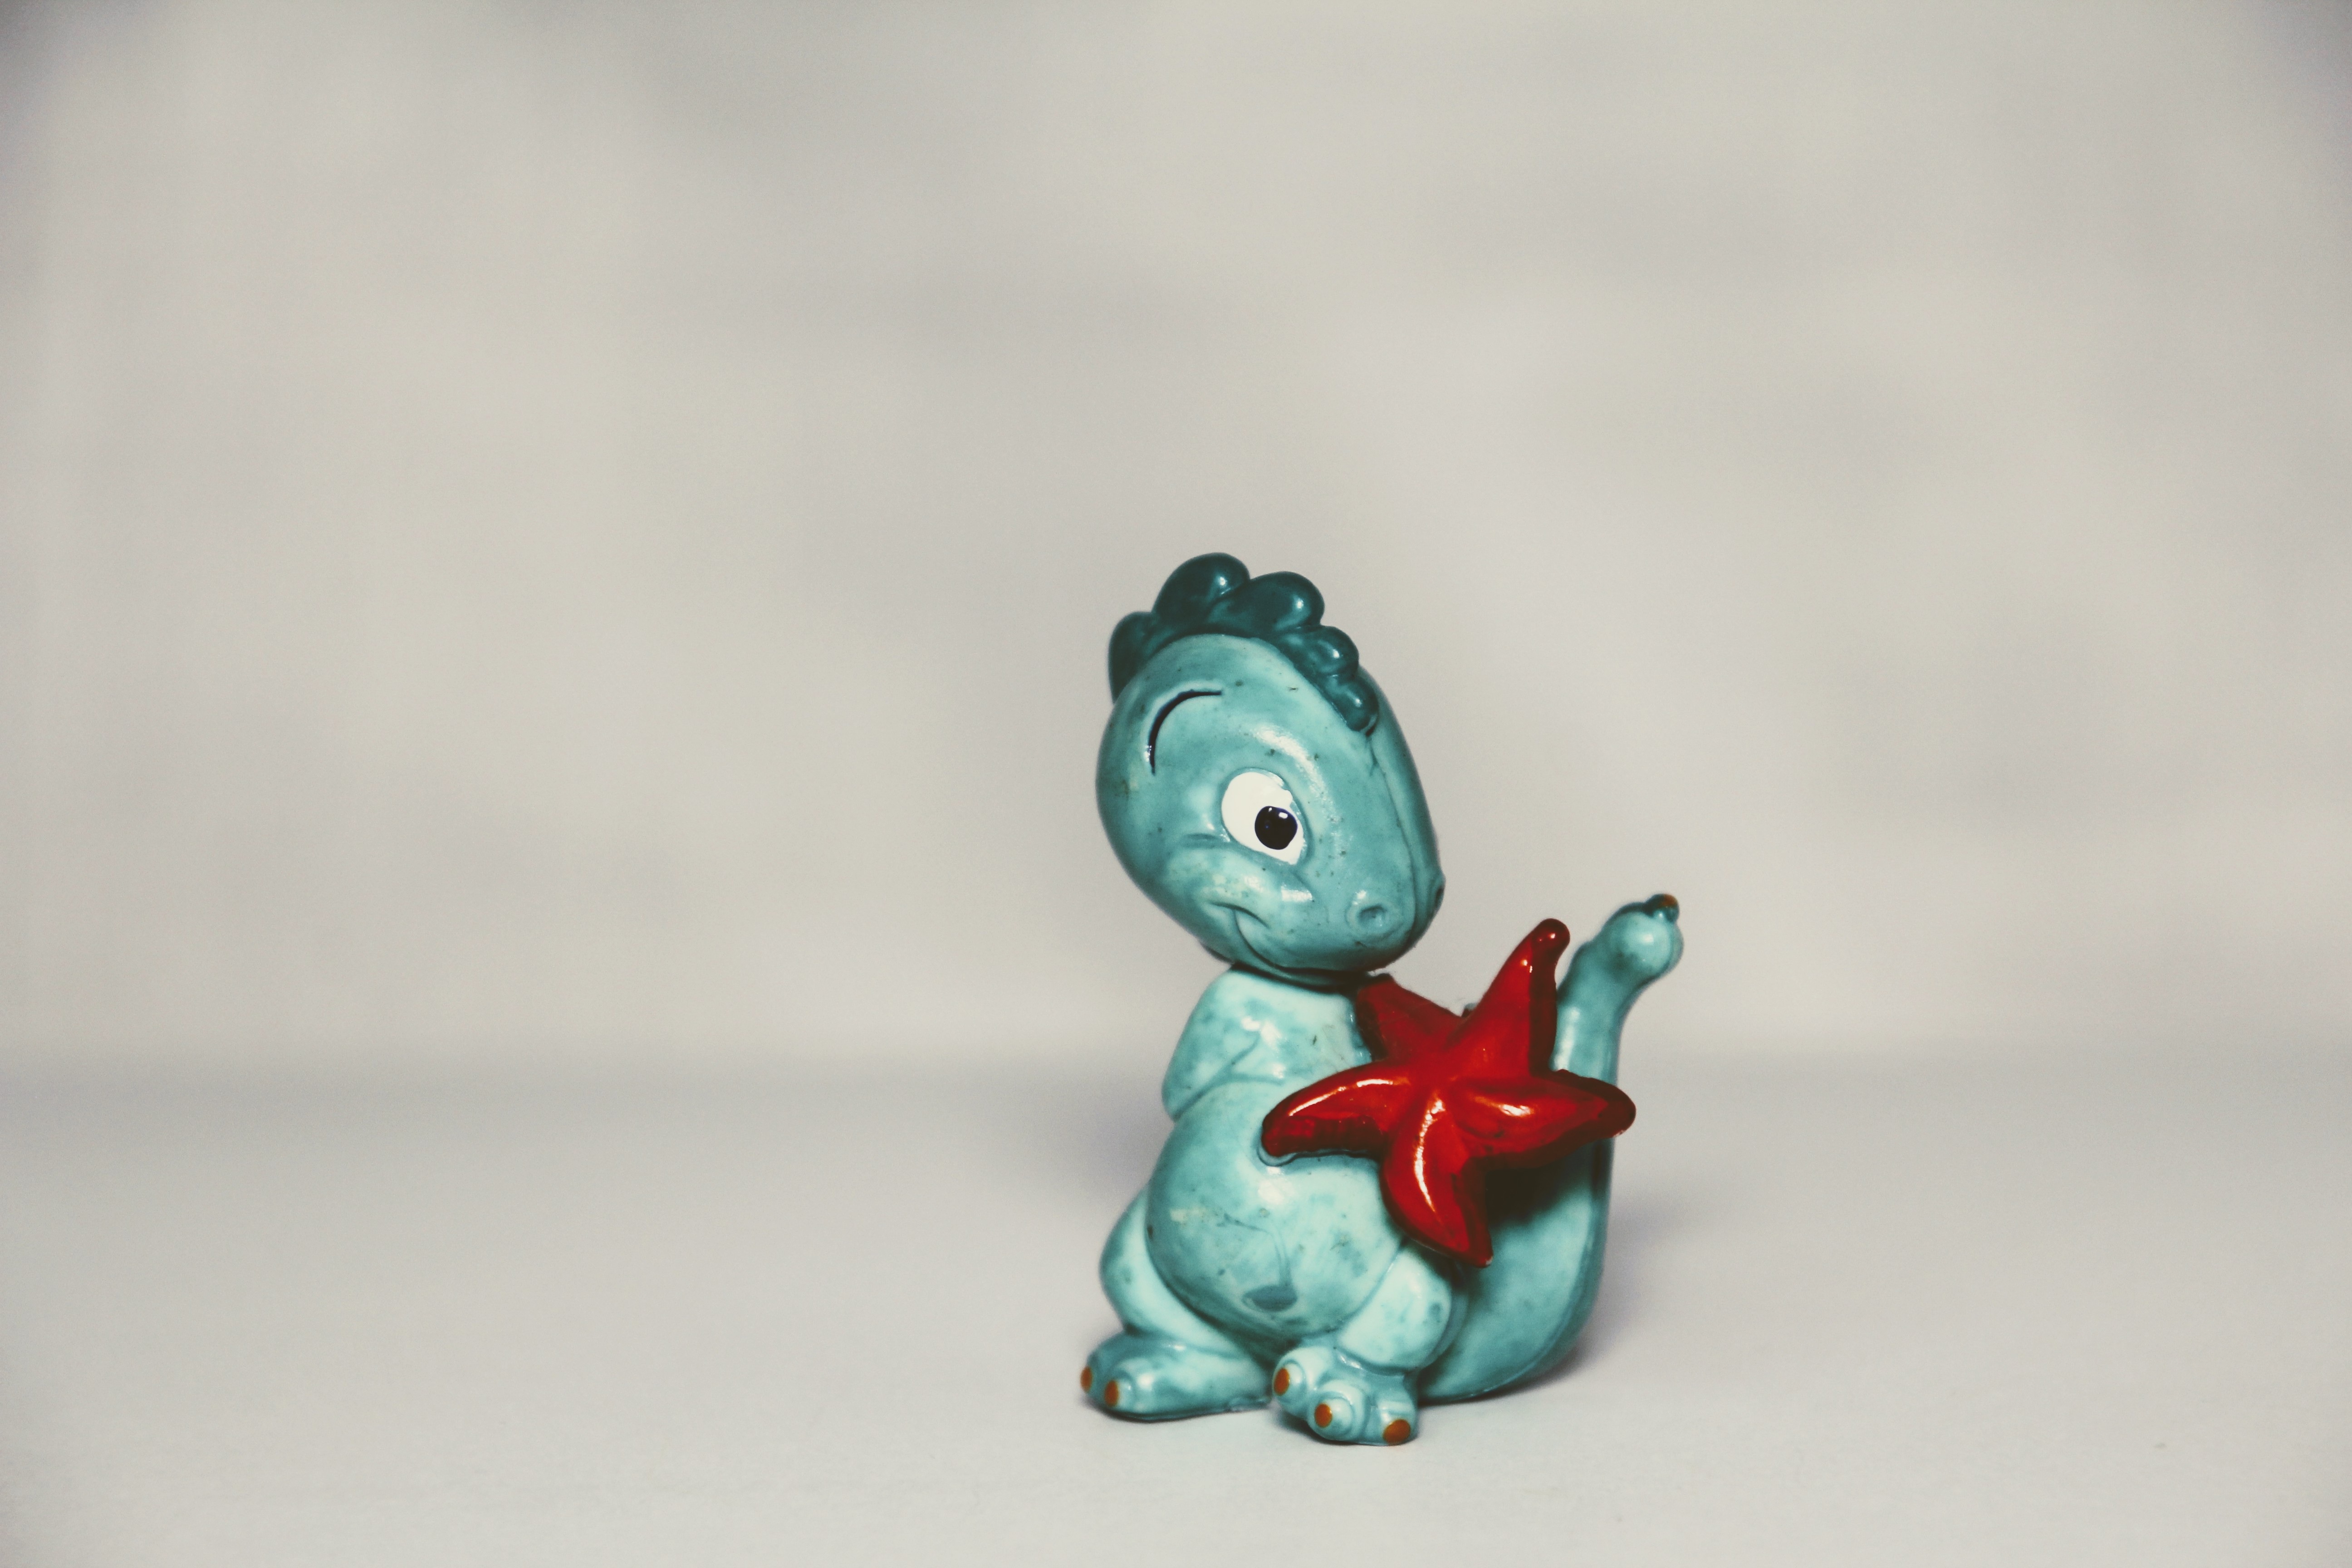
hand, collection, blue, toy, starfish, art, figurine, toys, organ, filter, 1995, dino, modena, berraschungseifigur, dinos